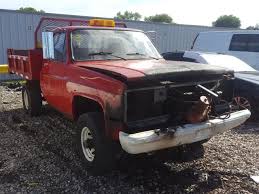
Label: Self Propelled Artillery